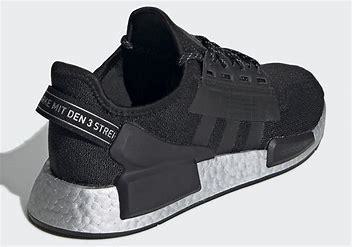
Brand: Adidas
Model: NMD